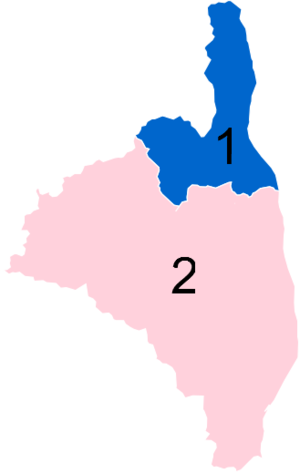
Résultats des élections législatives de la Haute-Corse en 2012
Les élections législatives françaises de 2012 se tiennent les 10 et 17 juin 2012. Elles sont marquées par un nouveau découpage électoral des 577 circonscriptions pour tenir compte de l'évolution de la démographie française. Les résultats sont présentés par département ou collectivité et pour chaque circonscription. Ils indiquent les modifications éventuellement apportées à la composition de ces circonscriptions par rapport au précédent découpage de 1986 :
Les élections législatives françaises de 2012 se déroulent les 10 et 17 juin 2012. Dans le département de Haute-Corse, non concerné par le redécoupage électoral, deux députés sont à élire dans le cadre de deux circonscriptions.